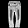
Label: Trouser